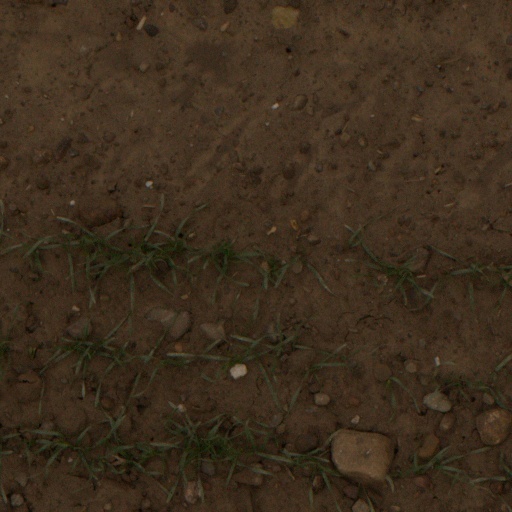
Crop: wheat